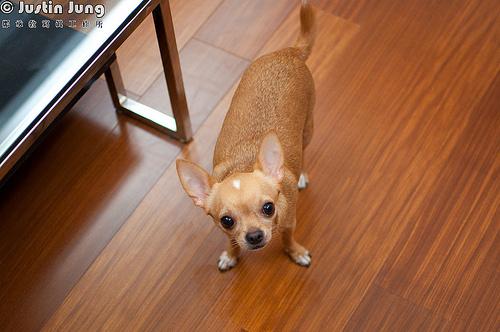
Breed: chihuahua